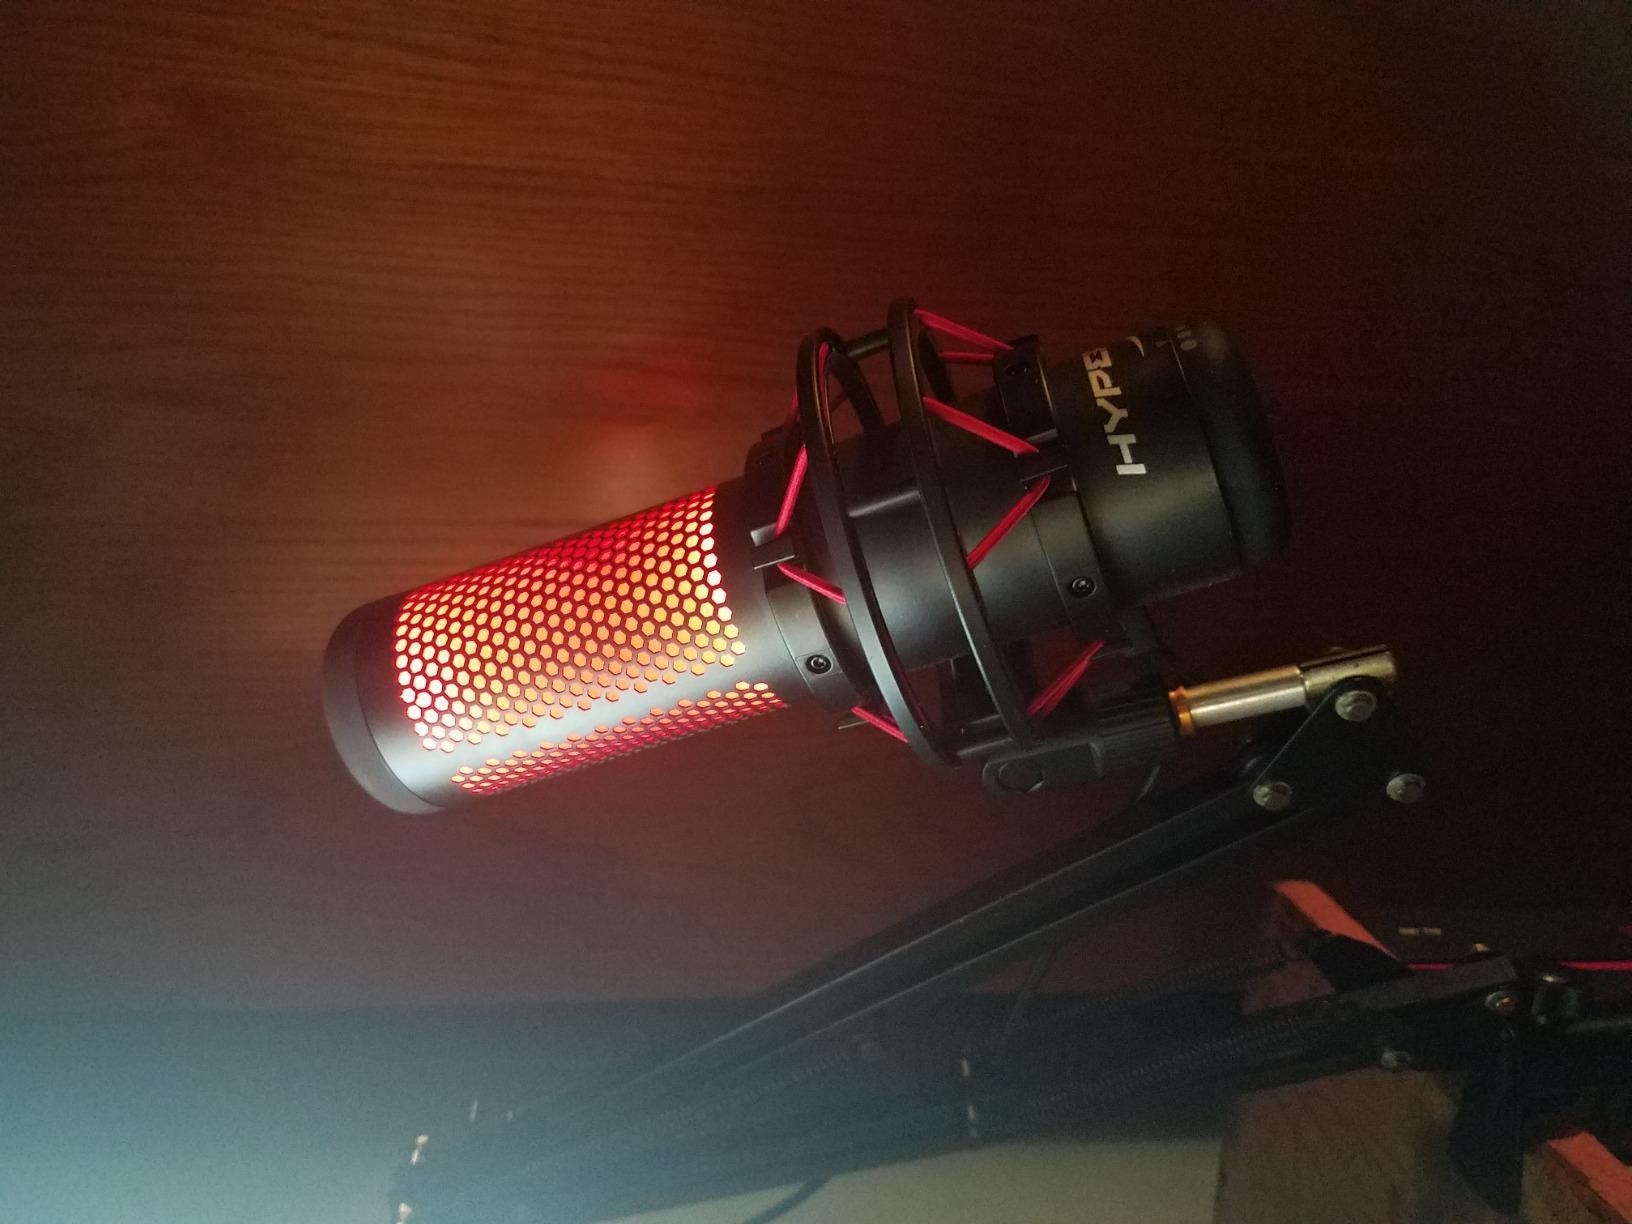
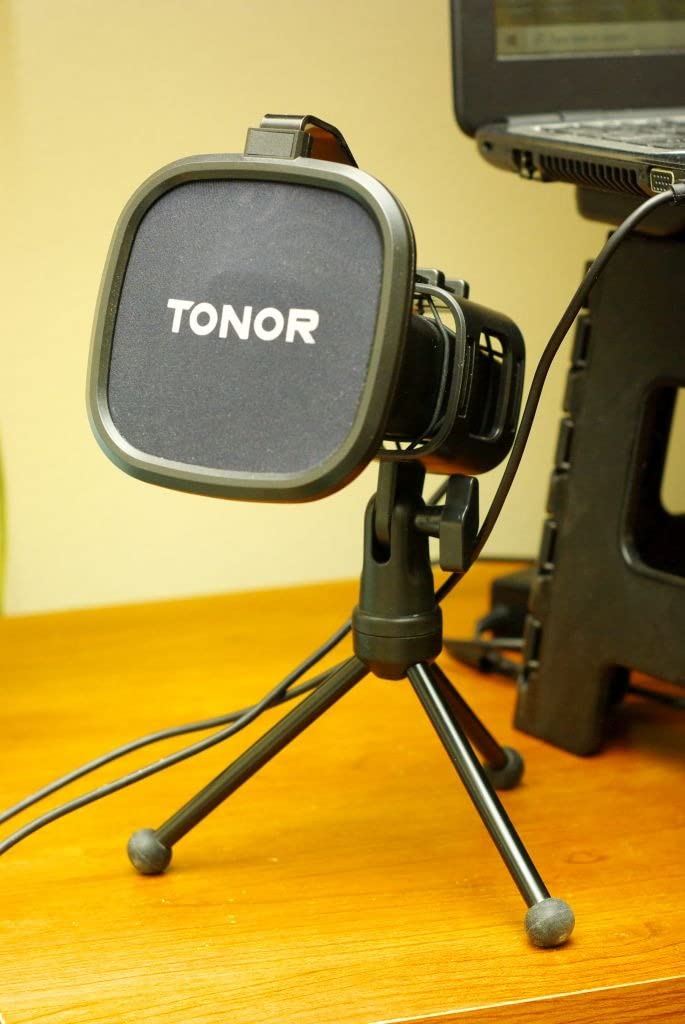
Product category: microphone
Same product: no